Vernation

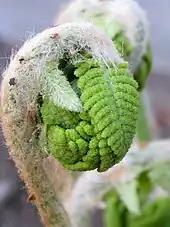
This fern is producing a new frond by circinate vernation.

Circinate vernation is the manner in which most fern fronds emerge. As the fern frond is formed, it is tightly curled so that the tender growing tip of the frond (and each subdivision of the frond) is protected within a coil. At this stage it is called a crozier (after the shepherd's crook) or fiddlehead (after the scrollwork at the top of a violin). As the lower parts of the frond expand and toughen up, they begin to photosynthesize, supporting the further growth and expansion of the frond. By photosynthesizing, the frond increases the amount of solute inside the frond, which lowers the internal water gradient and facilitates an increase in volume that forces uncoiling. In the case of many fronds, long hairs or scales provide additional protection to the growing tips before they are fully uncoiled. Circinate vernation may also be observed in the extension of leaflets, in the compound leaves of cycads. Circinate vernation is also typical of the carnivorous plant family Droseraceae, for example see this photo of "Drosera filiformis". It is also seen in the related genera "Drosophyllum" and "Triphyophyllum", and in the much more distantly related "Byblis"; however in these three genera, the leaves are coiled "outwards" towards the abaxial surface of the leaf (reverse circinate vernation): this appears to be unique to these three plants among the angiosperms.